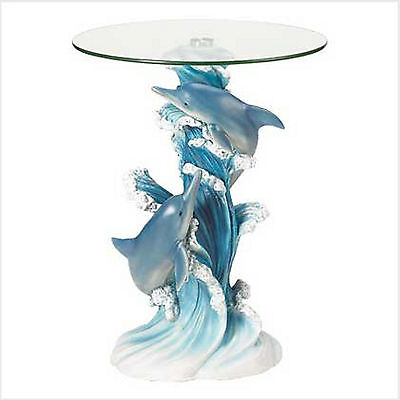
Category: table